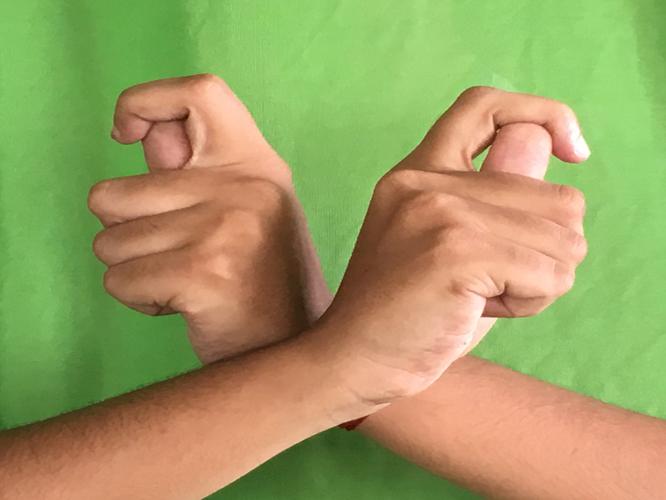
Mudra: Berunda
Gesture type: double_hand